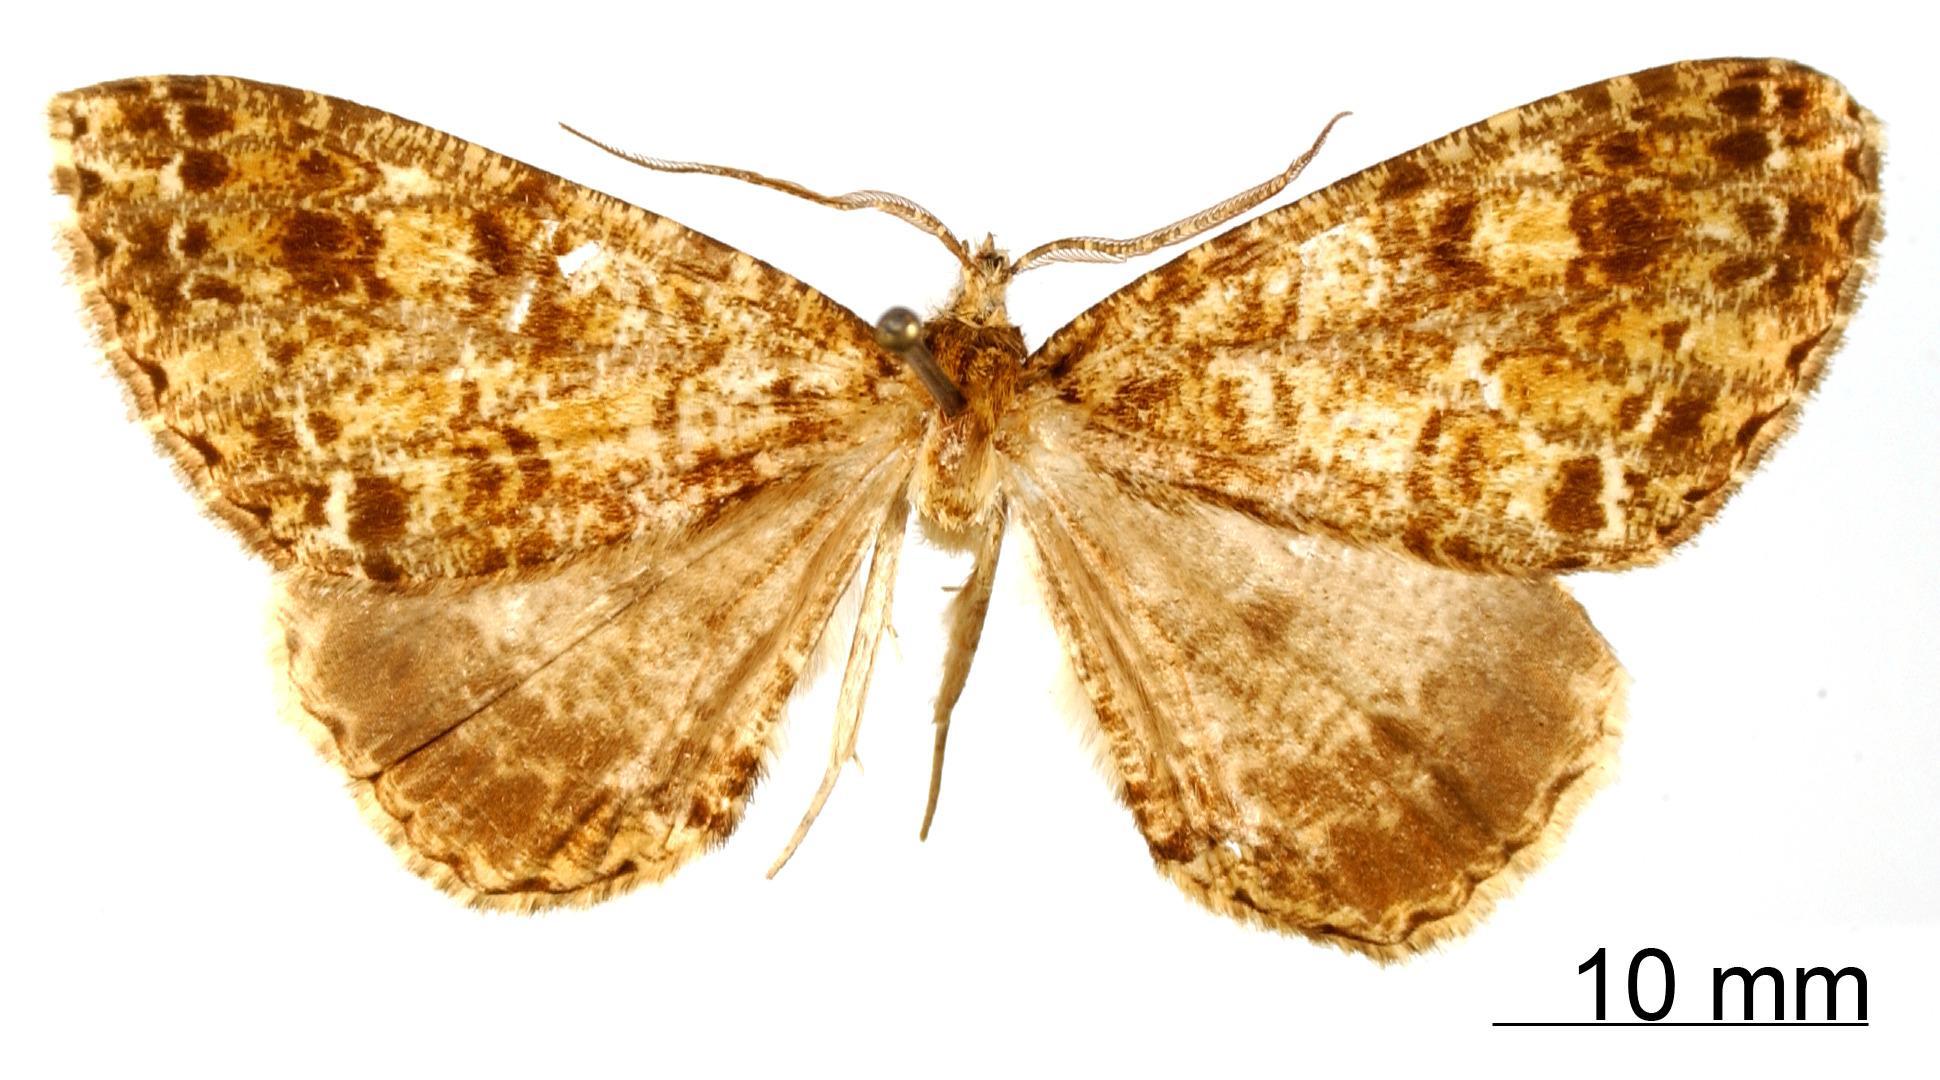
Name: Pherotesia subsimilis
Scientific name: Pherotesia subsimilis Dognin, 1912
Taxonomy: Animalia, Arthropoda, Insecta, Lepidoptera, Geometridae, Ennominae
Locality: San Antonio, Colombia, Colombia